Answer in natural language. Considering the relative positions, is framed landscape photograph with black wood frame (marked B) above or below bed (marked A)? Choose between the following options: below or above
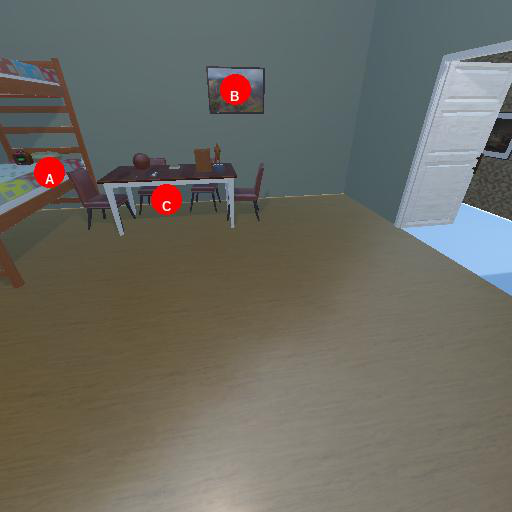
<answer>above</answer>